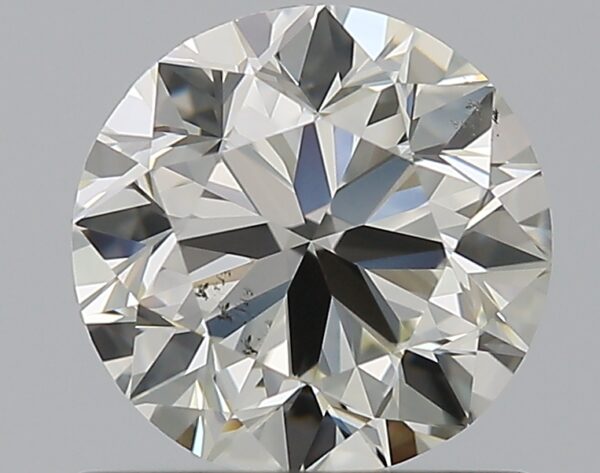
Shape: round
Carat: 0.9
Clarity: VS2
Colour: K
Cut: VG
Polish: EX
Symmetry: GD
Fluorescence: M
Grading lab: GIA
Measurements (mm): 5.96 x 6.07 x 3.85